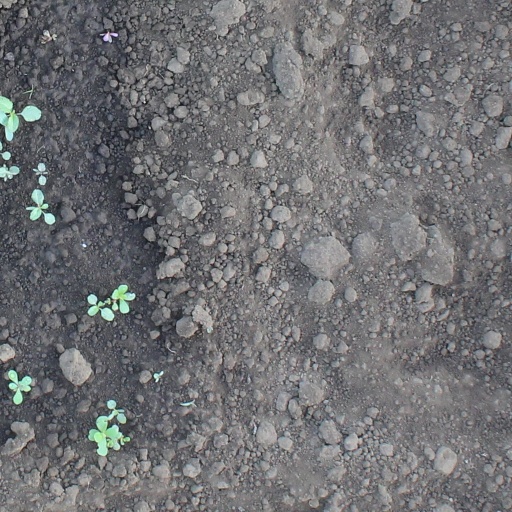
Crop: soybean